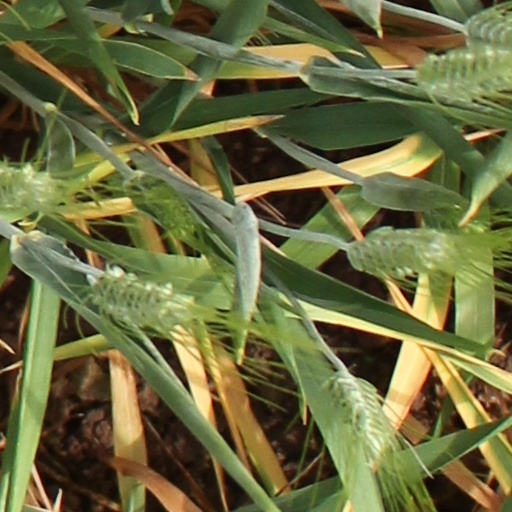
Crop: wheat